The Steps (film)

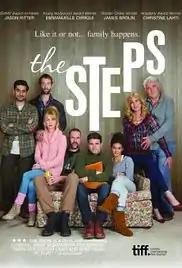
Film poster

The Steps is a 2015 Canadian comedy film directed by Andrew Currie. It was screened in the Contemporary World Cinema section of the 2015 Toronto International Film Festival.